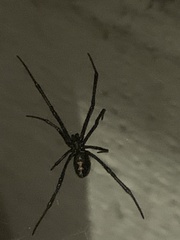
Species: Lactrodectus_hesperus